Phoenix breakwaters

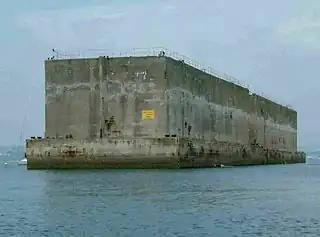
A pair of Phoenixes at Portland Harbour in Dorset

Several Phoenix breakwaters still exist in Britain: two are part of the harbour off Castletown at Portland Harbour in Dorset, and two can be dived in less than 10 metres of water off Pagham in West Sussex. There is also a smaller Phoenix Caisson (type C) in Langstone Harbour in Hampshire.